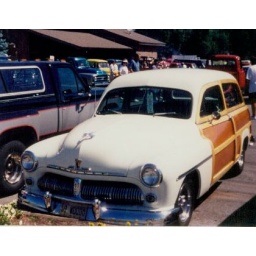
1990`s car shows...found the old pictures in shoe box.